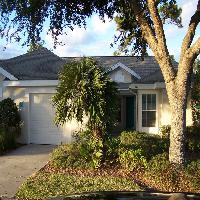
Weather: sun or clear